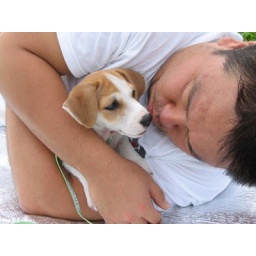
Doesn't quite know who daddy is quite yet. Boy's looking at the girl over there eating ice cream.